Student cap

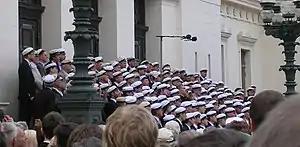
The Lund University Male Voice Choir, wearing white student caps, singing on the stairs of the Lund University main building on the first of May 2005.

The Norwegian student cap (Studenterlue or Duskelue), is mostly made of black velvet with the old Apollo symbol on the forehead (the symbol of the old University of Oslo). The tassel is made from silk. Norwegian students got their caps on graduation, after throwing away the red russelue, made after a similar principle. After 1968, the use of this cap has been less and less frequent, but may be seen on Norwegian Constitution Day, mostly worn by old academics.